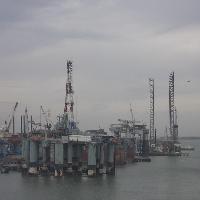
Weather: cloudy or overcast